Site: brandenburg
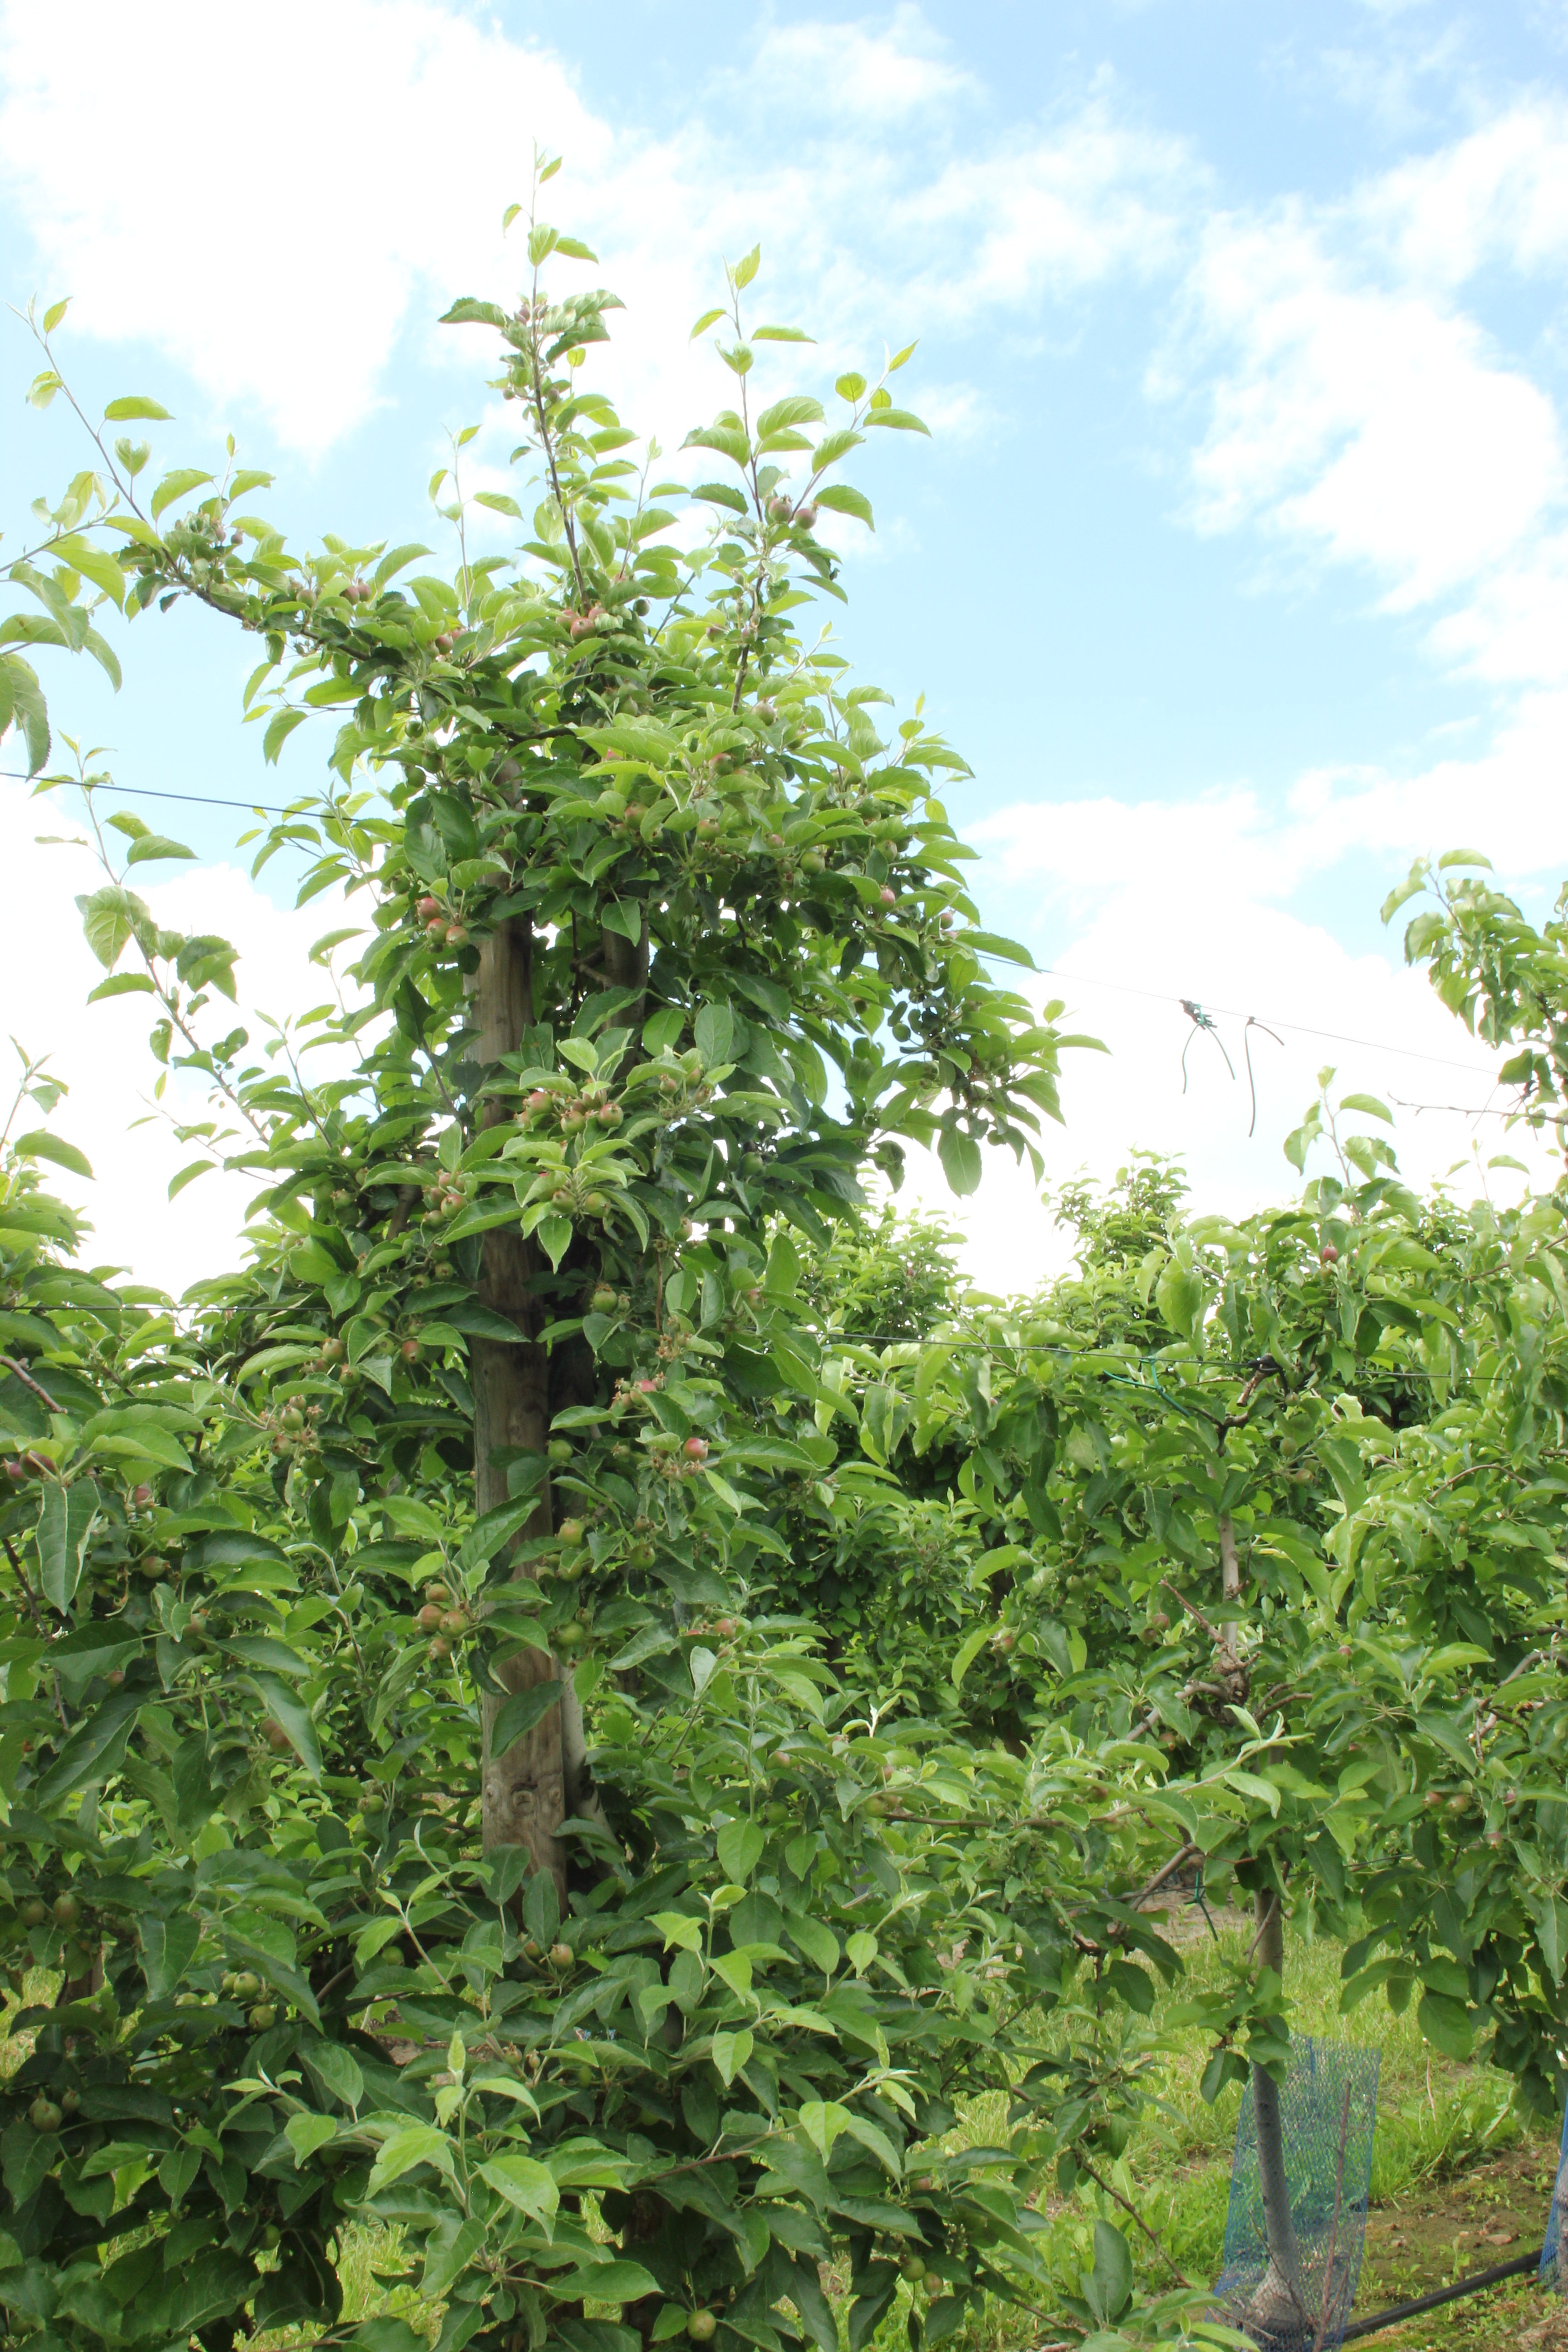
Growth stage (BBCH 72): Development of fruit